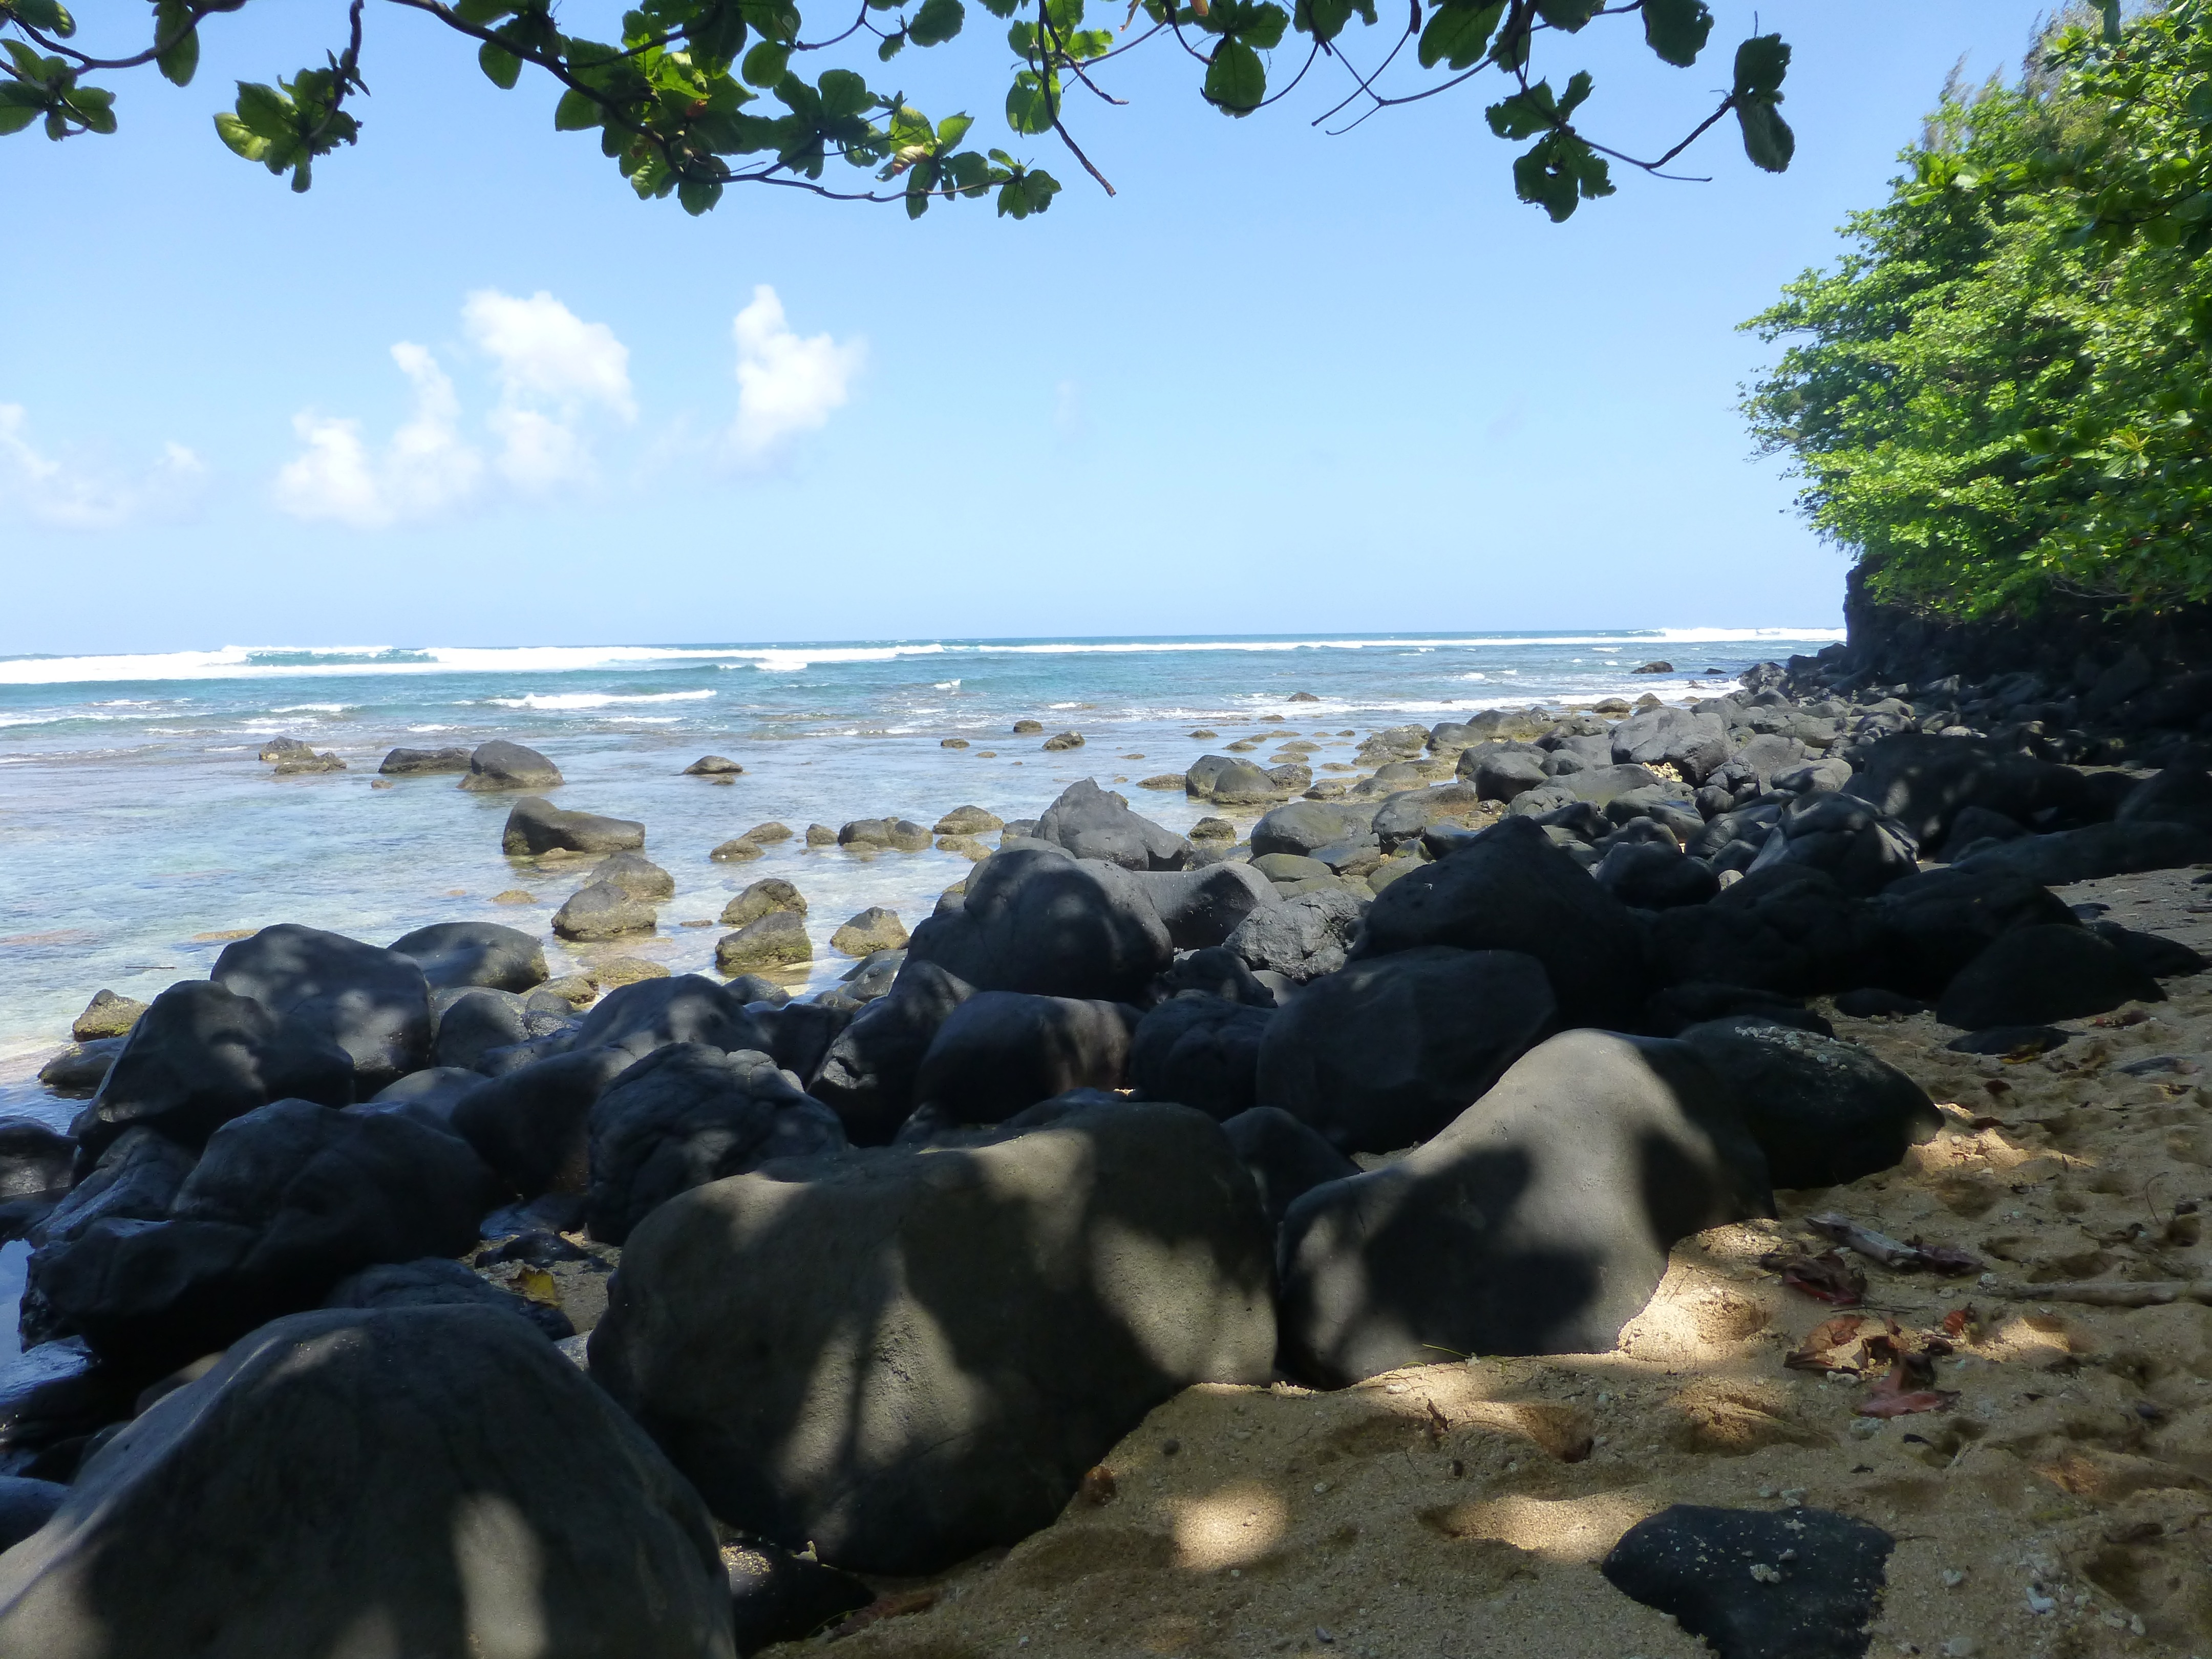
beach, sea, coast, sand, rock, shore, vacation, cliff, hawaii, body of water, ocean view, rocks, resort, pacific, kauai, st regis, pu u poa beach, saint regis